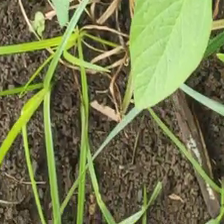
Weed species: Lavhala_(Cyperus_Rotundus)